Anthony Alfredo

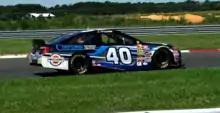
Alfredo's K&N East car at New Jersey Motorsports Park in 2018

Alfredo signed with MDM Motorsports to run the entirety of the 2018 NASCAR K&N Pro Series East schedule. He earned his first win at South Boston Speedway in March, He was in position to win late at Langley Speedway in April until Tyler Dippel used a bump-and-run tactic to secure the win. As part of MDM Motorsports, Alfredo entered two ARCA Racing Series events in 2018, scoring the best finish of seventh at Gateway Motorsports Park.